Aline Zylberajch

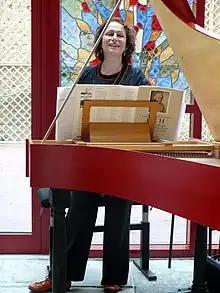
Aline Zylberajch in 2009

Aline Zylberajch is a French harpsichordist, teacher and musicologist, also playing the organ and the piano-forte.